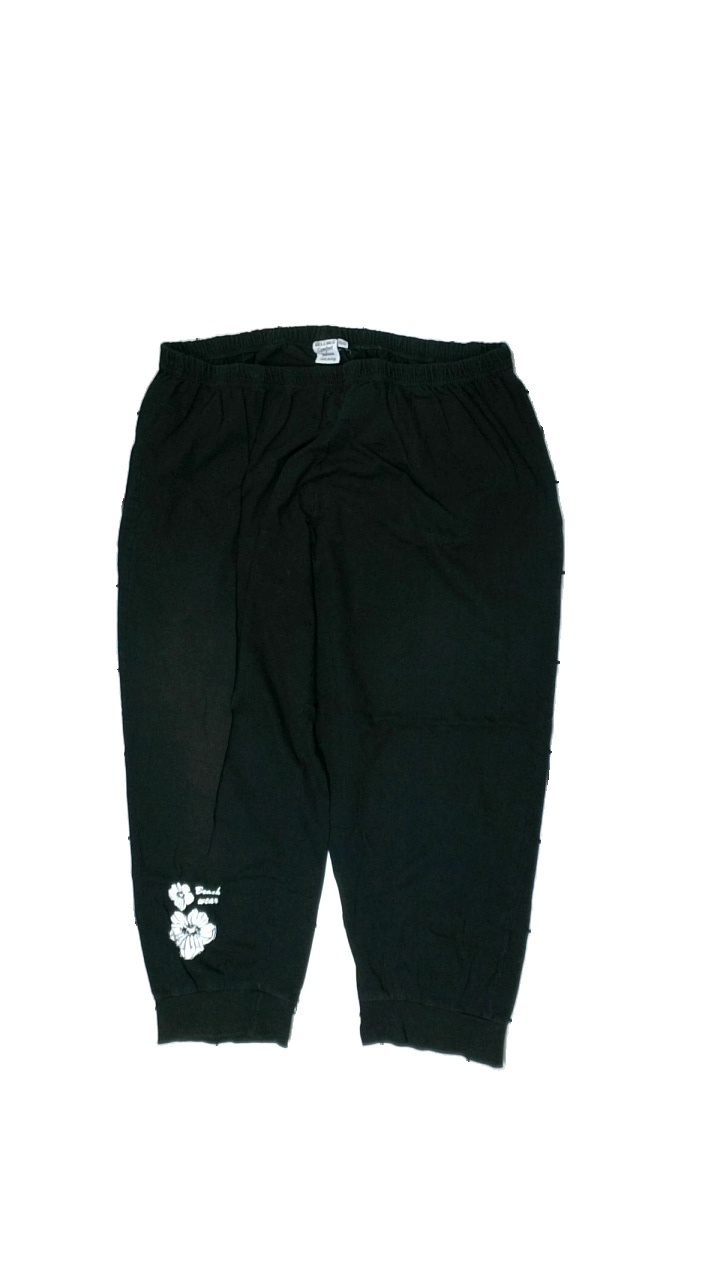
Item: Trousers (Ladies)
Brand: Cellbes
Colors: Black
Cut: Loose
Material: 100% cotton
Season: All
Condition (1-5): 2
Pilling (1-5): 4
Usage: Export
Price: <50